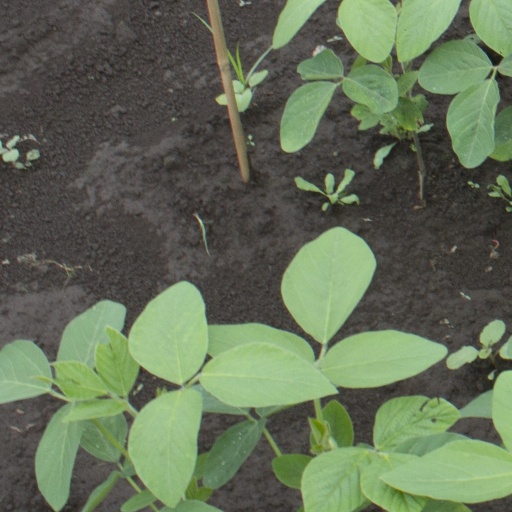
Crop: soybean